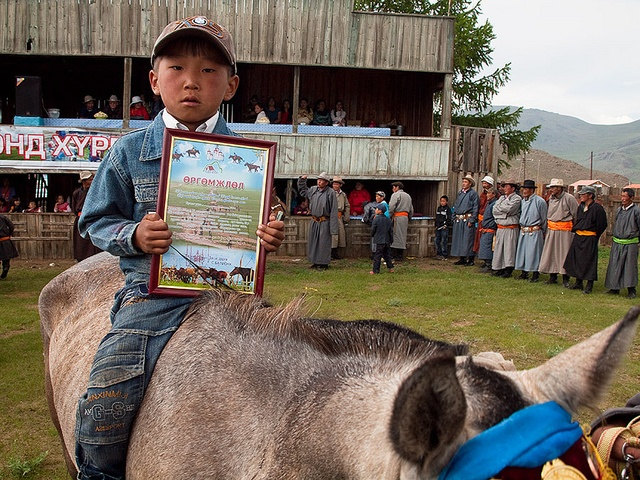
A man riding on the back of an animal.
 A boy riding a donkey shows an award.
a young boy holding a sign sitting on top of a donkey.
A boy proudly displays his award while sitting atop his horse
A young boy sits atop a donkey holding a framed item.